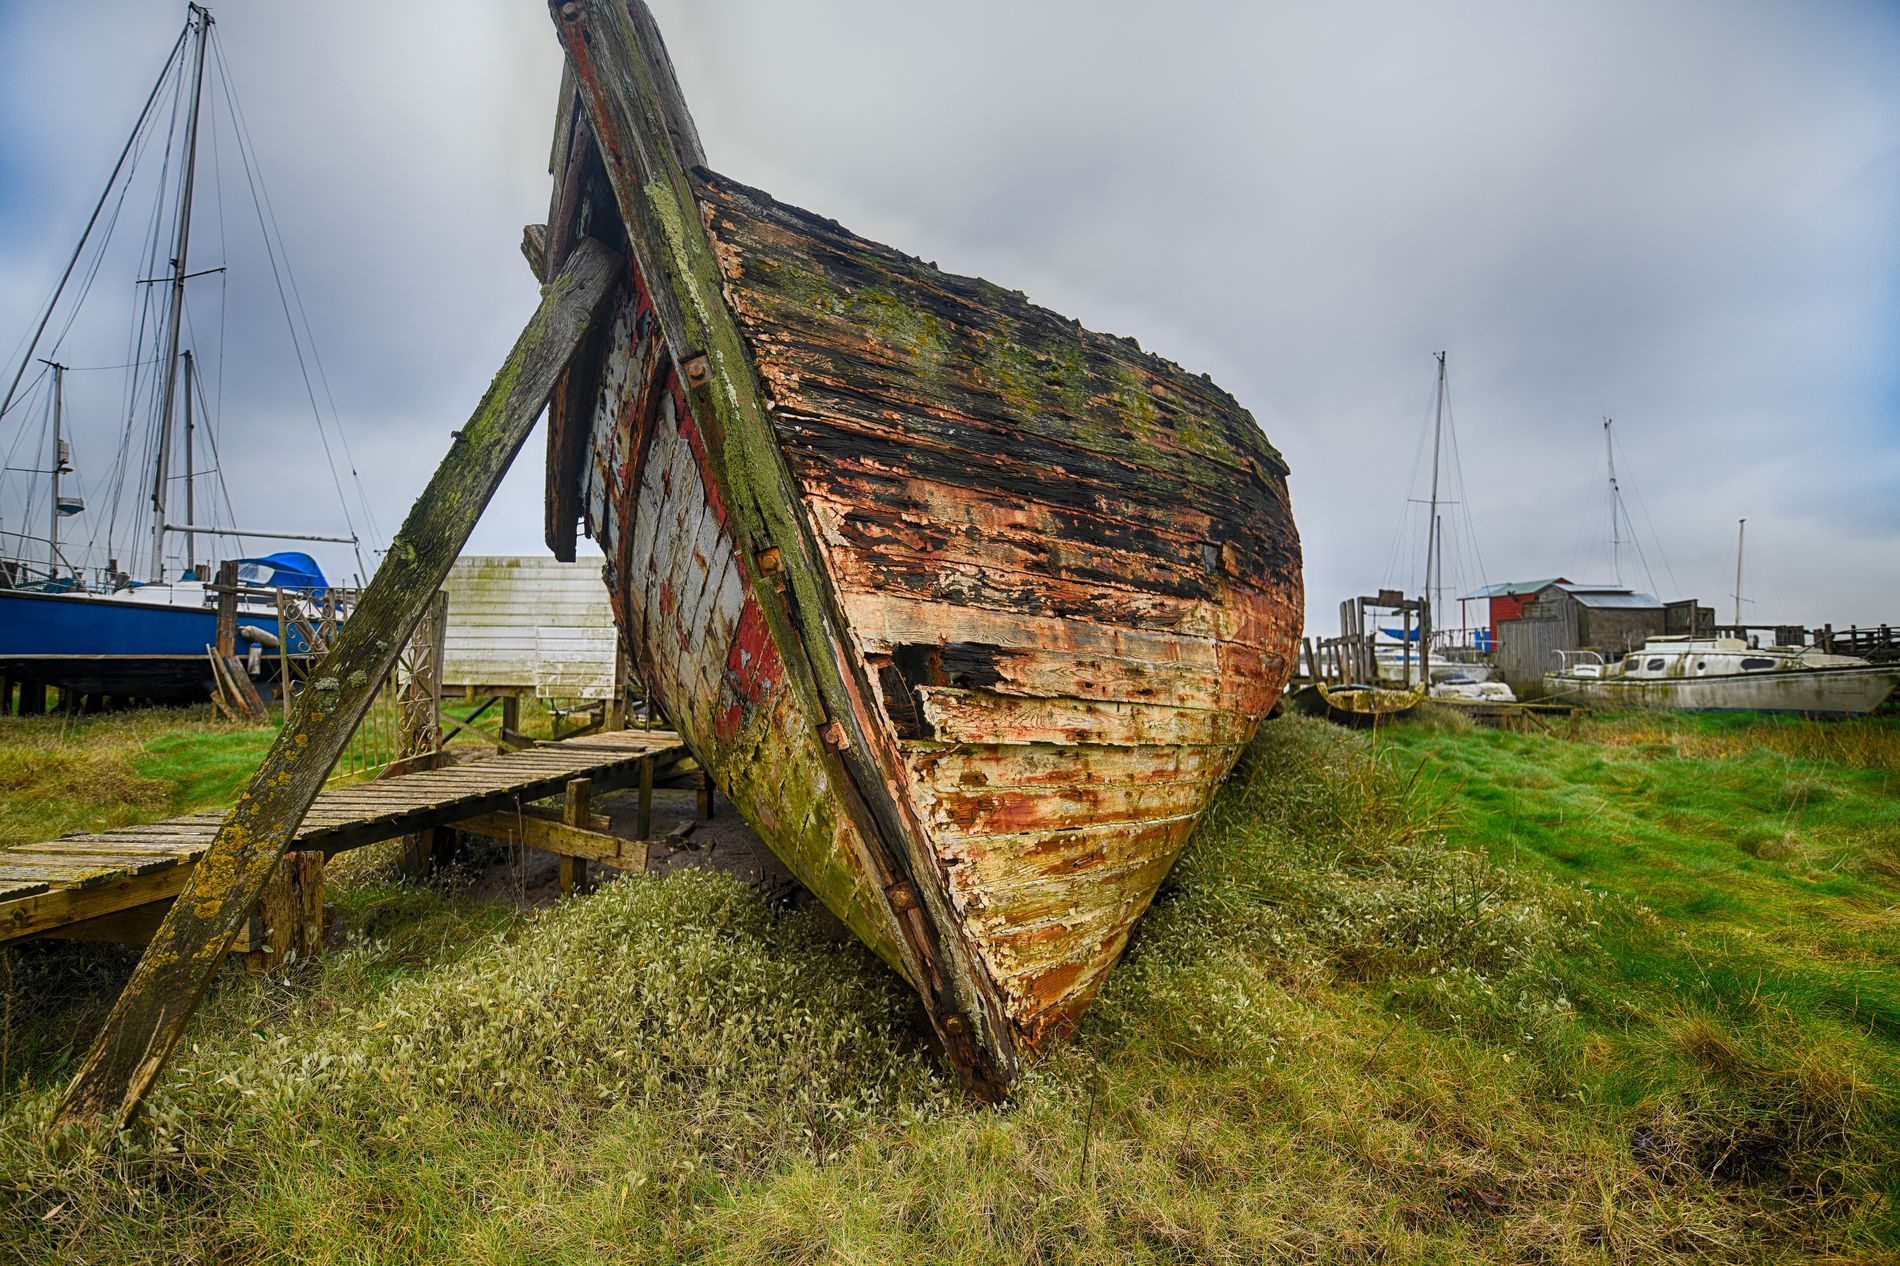
Abandoned Vessel
A decaying wooden boat rests on grassy land beneath a cloudy grey sky surrounded by sailboats old harbor buildings and a worn out walkway
Captured from a low front angle, the image highlights the boat’s erosion in soft natural light, with a cloudy ambiance that evokes a sense of silence, age, and coastal abandonment.
Labels: Ship, Shipwreck, Transportation, Vehicle, Water, Waterfront, Boat, Car, Outdoors, Nature, Sailboat, Corrosion, Rust, Architecture, Building, Shelter, Watercraft, Yacht, sky, grassland, wooden walkway, Wooden cabin, iron fence, Wooden brace, wooden fences, Shore
Camera: NIKON CORPORATION NIKON D850
Lens: TAMRON SP 15-30mm F/2.8 Di VC USD G2 A041N, TAMRON SP 15-30mm F/2.8 Di VC USD G2 A041N
Aperture: F2.8
ISO: 64
Focal length: 15.0 mm